Alpine skiing at the 2020 Winter Youth Olympics – Parallel mixed team

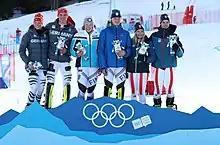

The parallel mixed team competition of the 2020 Winter Youth Olympics was held at Les Diablerets on 15 January.